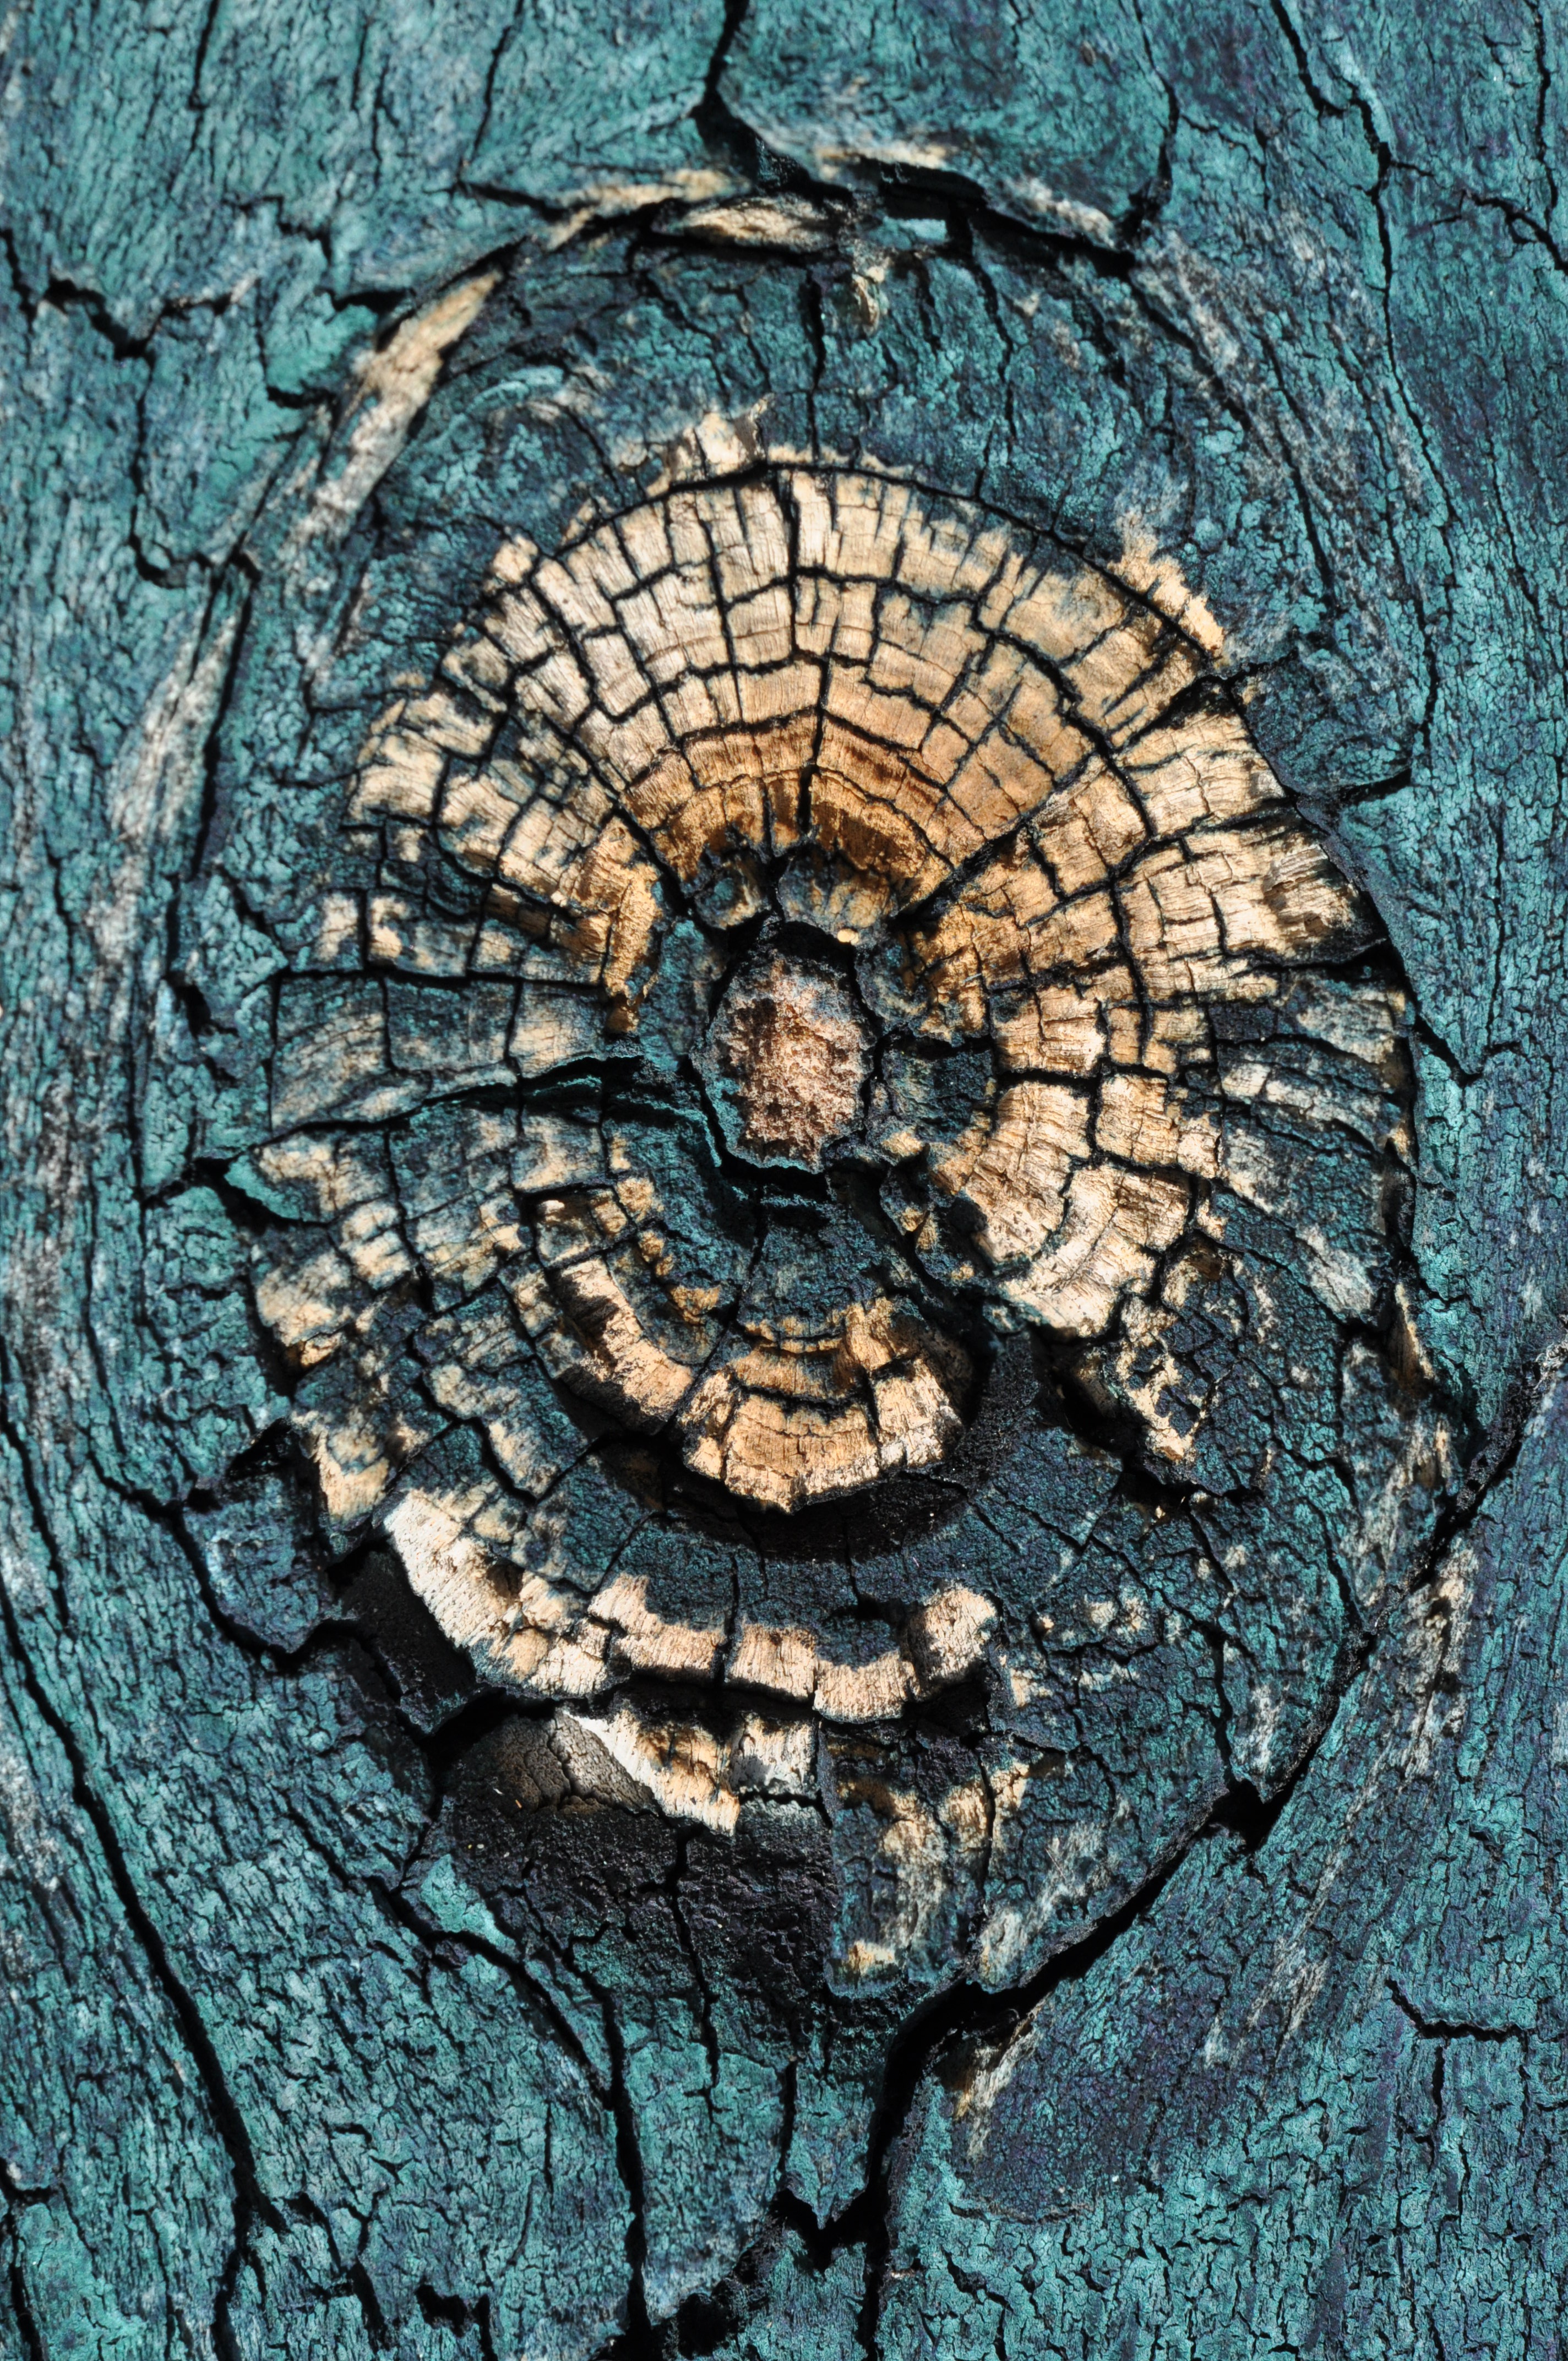
tree, nature, branch, structure, plant, wood, antique, texture, leaf, trunk, macro, soil, blue, close, circle, art, symmetry, grooves, wood fibres, woody plant